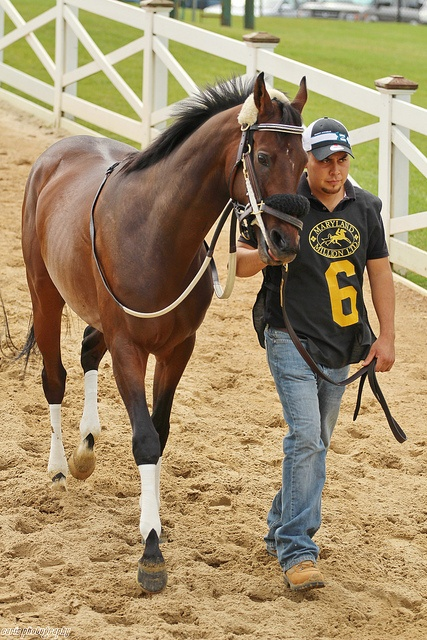
A handler walks with a racehorse down the track.
A man walks a horse across a race track.
A person walking a brown horse down a race track.
A man walking beside and holding the reigns of a horse, outside in sandy area by fence.
a man walking a horse on a track